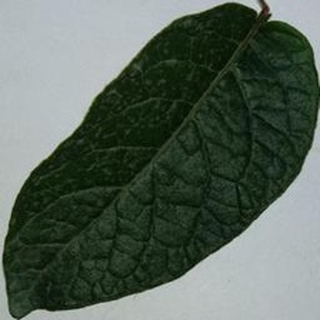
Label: healthy_potato